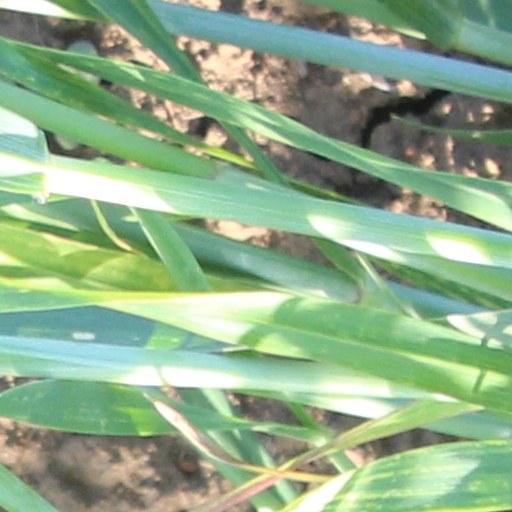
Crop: wheat